2006 Dallas Cowboys season

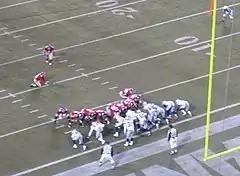
The Giants attempt an extra point, week 13

On November 27, the NFL announced that the game was moved to 8:15 pm. EST (7:15 pm. CST) to be nationally televised on NBC Sunday Night Football.